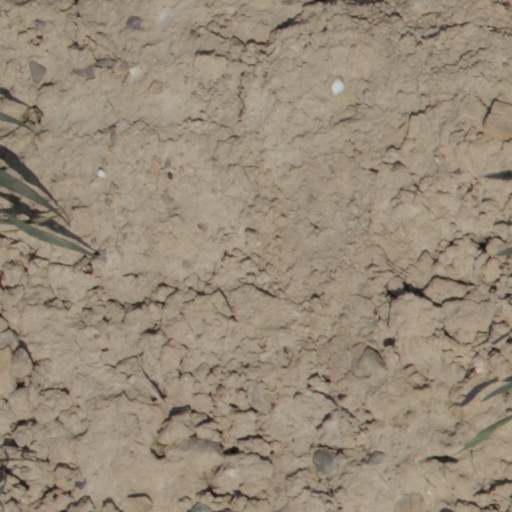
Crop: wheat